Photonic metamaterial

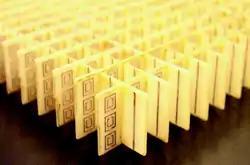
Photograph of the metamaterial lattice used to demonstrate negative refraction. The array of square split-ring resonators gives the material a negative magnetic permeability, whereas the array of straight wires gives it a negative permittivity

Natural materials, such as precious metals, can achieve ε < 0 up to the visible frequencies. However, at terahertz, infrared and visible frequencies, natural materials have a very weak magnetic coupling component, or permeability. In other words, susceptibility to the magnetic component of radiated light can be considered negligible.